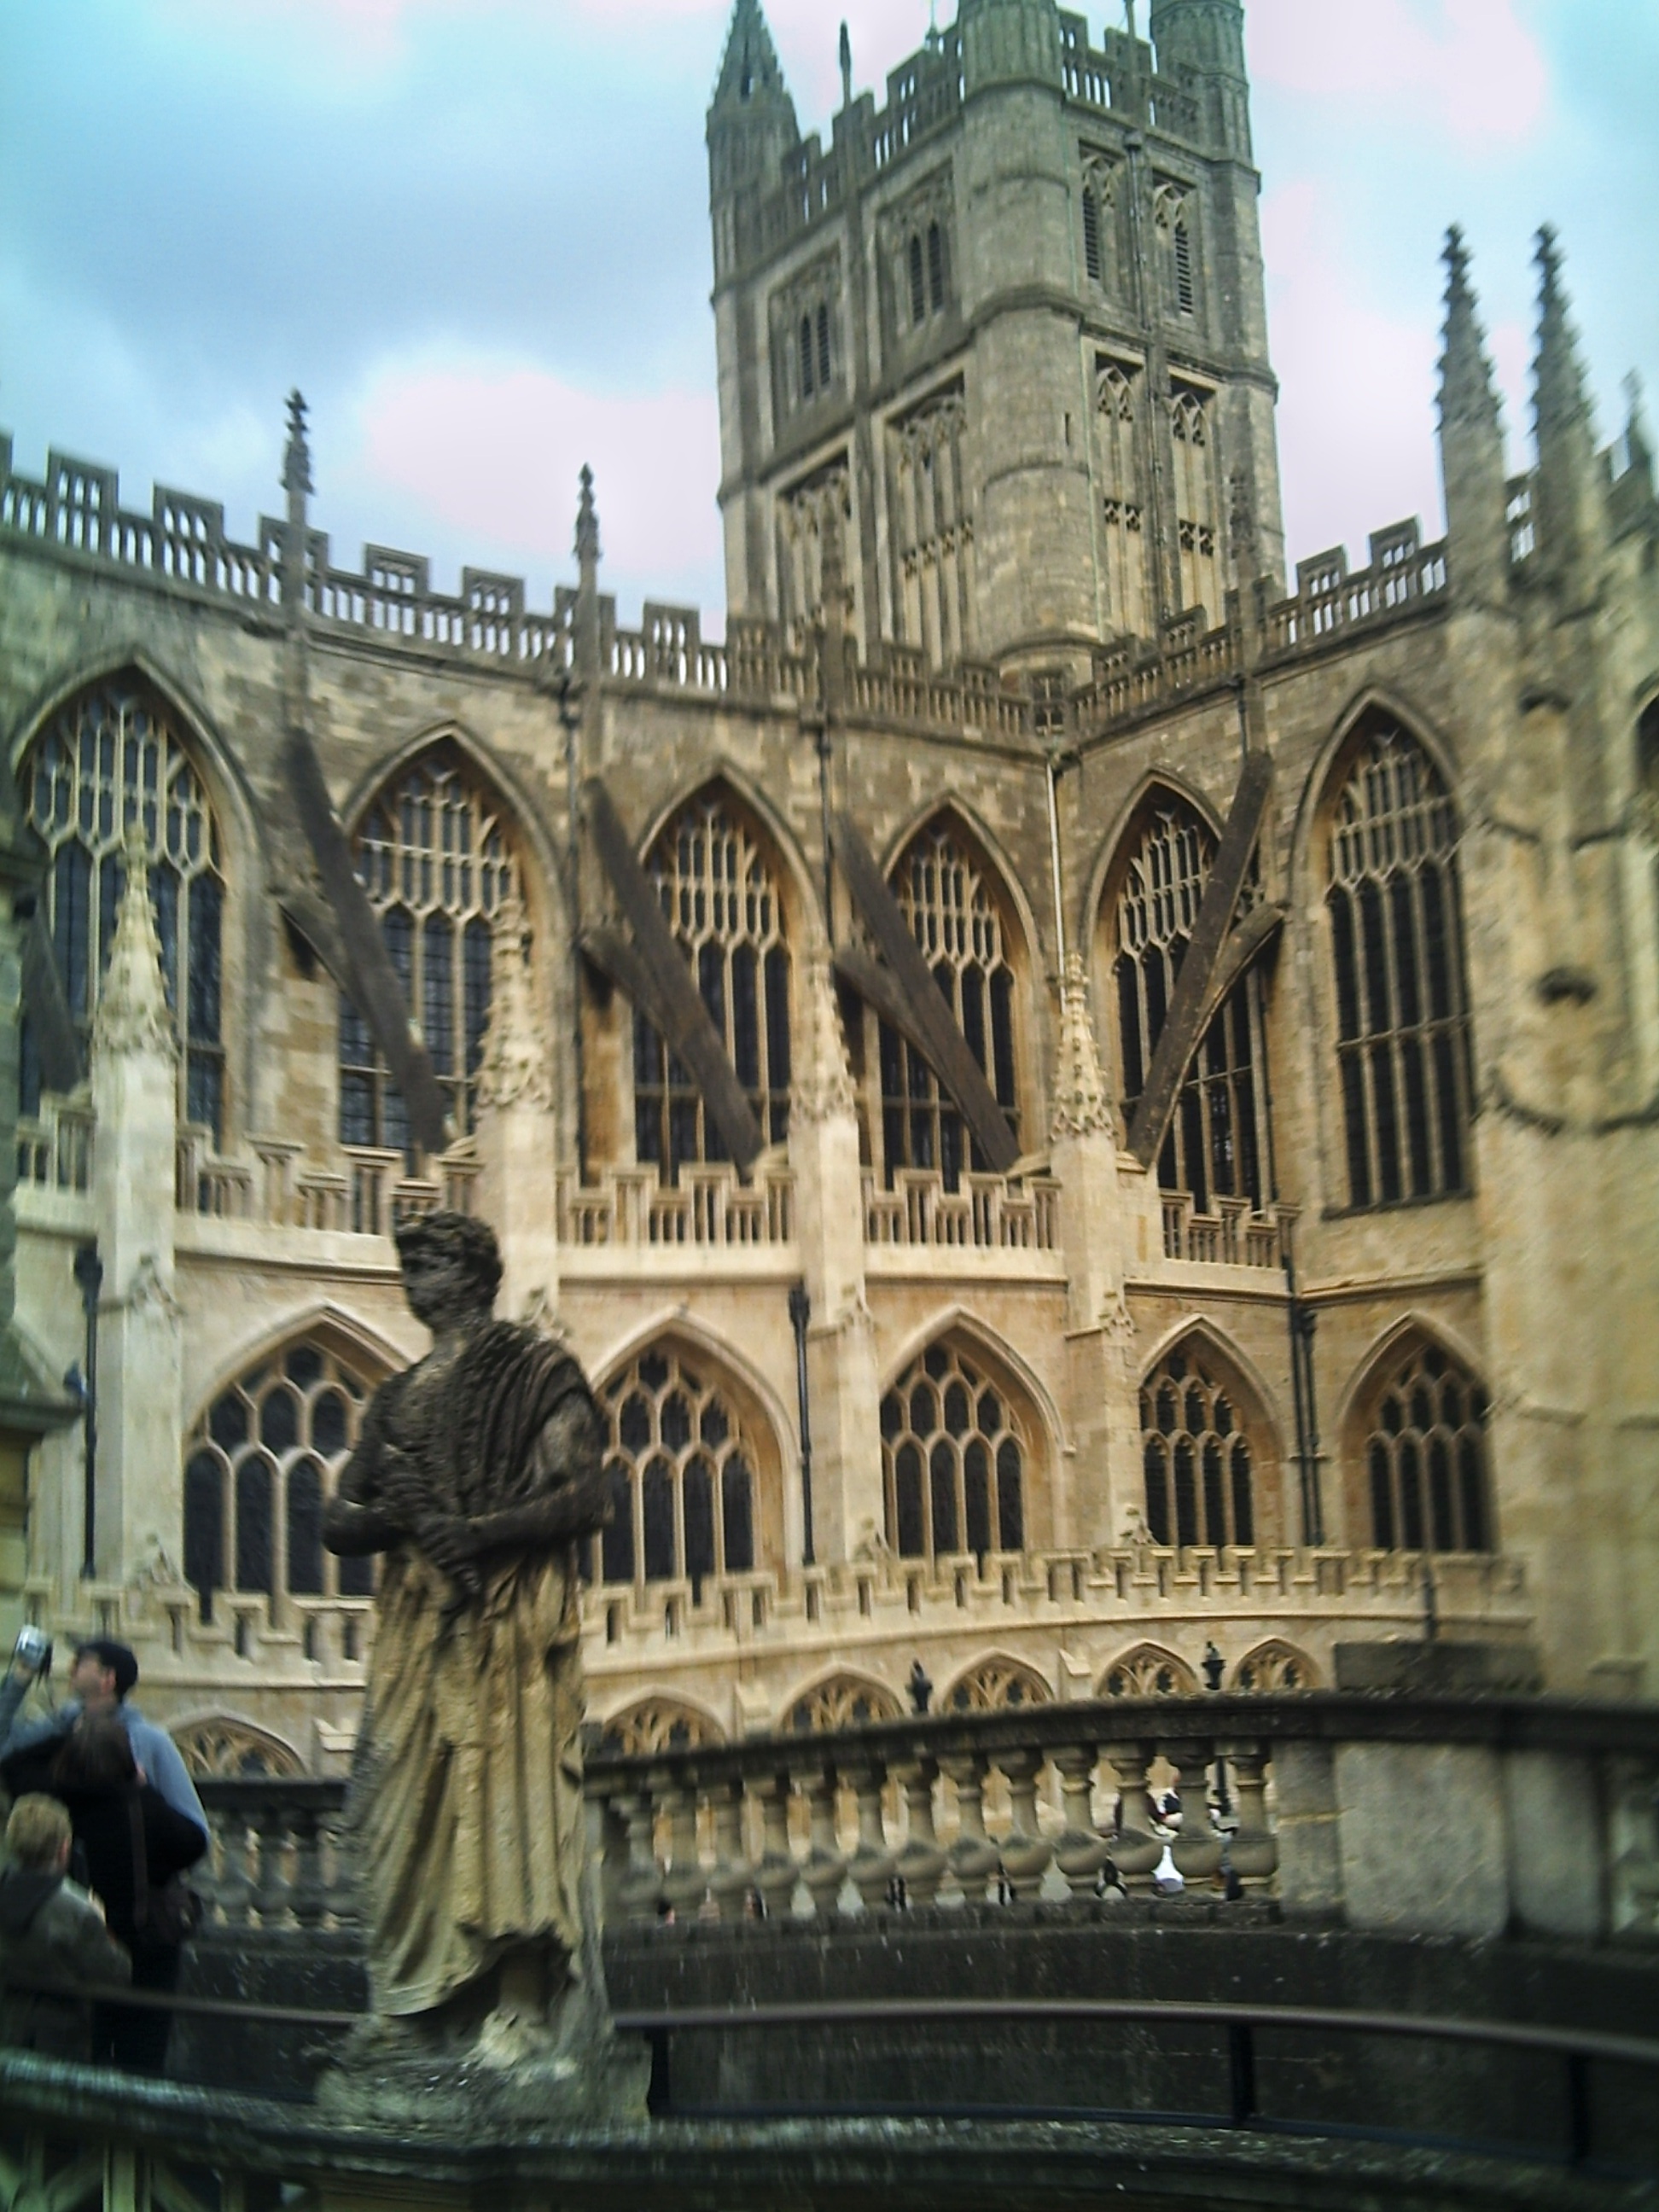
architecture, building, palace, stone, vacation, europe, arch, tower, museum, landmark, facade, church, cathedral, place of worship, baptistery, uk, england, london, creativecommons, monastery, bath, britian, basilica, stonehendge, hendge, gothic architecture, byzantine architecture